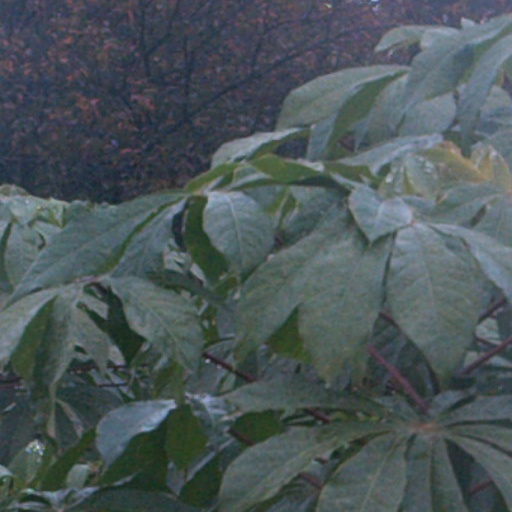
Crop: cassava